Down Will Come Baby

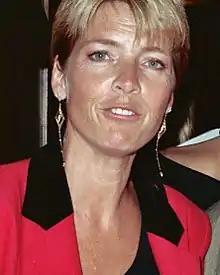
Meredith Baxter (pictured in 1990)

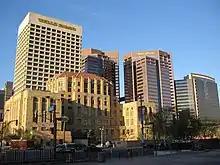
Filming took place in Downtown Phoenix (pictured in 2006)

"Down Will Come Baby" was written and directed by Gregory Goodell, based on the 1991 novel of the same name by Gloria Murphy. It was produced by Hearst Entertainment for CBS, with Renee Valente and Paullette Breen serving as executive producers. The creative team also included Tom Del Ruth (director of photography), Paul Dixon (editor), and Joseph Conlan (composer). CBS had previously adapted another one of Murphy's novels, "Simon Says" (1994), into the 1996 television film "Summer of Fear". While Murphy was unhappy with the previous adaptation, she approved of Goodell's adaptation of "Down Will Come Baby", believing that his script stayed true to her original story and characters. There were some changes made for the film, such as the setting being switched from New England to Arizona.